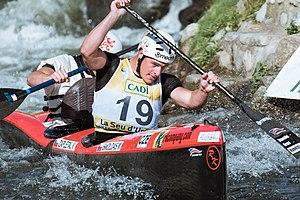
Michal Šmoldas et Vojtěch Zapletal durant le championnat du monde 2019 de canoë de descente à La Seu d'Urgell, Espagne.